Kadin most

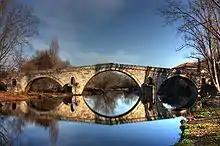
Kadin most

The Kadin most ("bridge of the qadi") or Nevestin most (Невестин мост, "Nevestino bridge") is a 15th-century stone arch bridge over the Struma River at Nevestino, Kyustendil Province, in southwestern Bulgaria. It was constructed in 1470 on the order of Ishak Pasha during the reign of Ottoman sultan Mehmed II, as evidenced by the Ottoman Turkish stone inscription on one of the sides. The bridge has three arches, its longest span is and the total length is .